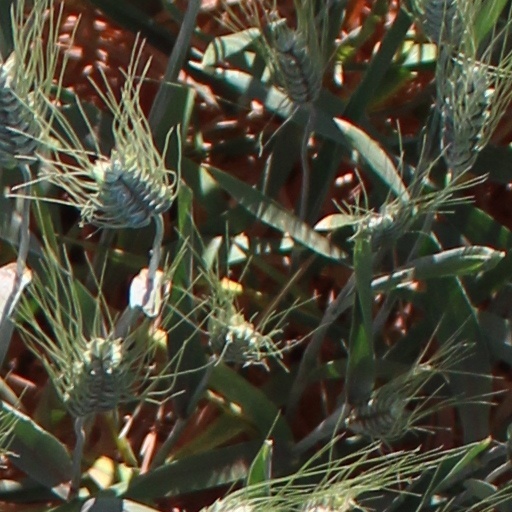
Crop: wheat